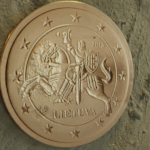
Coin value: 2cents
Country: lt
Edition: standard